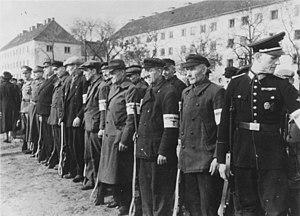
Le Volkssturm est le nom donné à la milice populaire allemande levée en 1944 et qui devait épauler la Wehrmacht dans la défense du territoire du Reich à la fin de la Seconde Guerre mondiale, à la manière de la Home Guard britannique de 1940 et des corps combattants des citoyens patriotiques du Japon en 1945.